Alex Sorgente

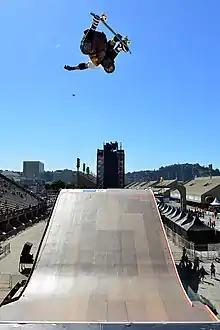
Sorgente in 2012

Alessandro "Alex" Sorgente (born November 26, 1997) is an American-born Italian park skateboarder. He participated at the 2016 World Skateboarding Championship, being awarded the gold medal in the park event. Sorgente was set to participate at the 2020 Summer Olympics in the skateboarding competition, but had a sprained ankle. Sorgente also participated at the X Games.